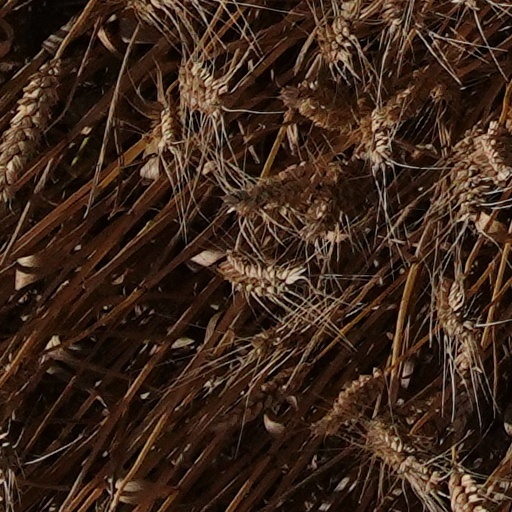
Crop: wheat